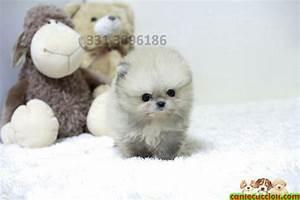
dog